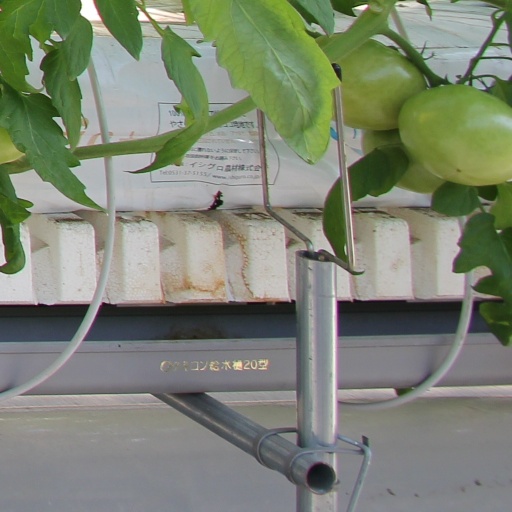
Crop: tomato